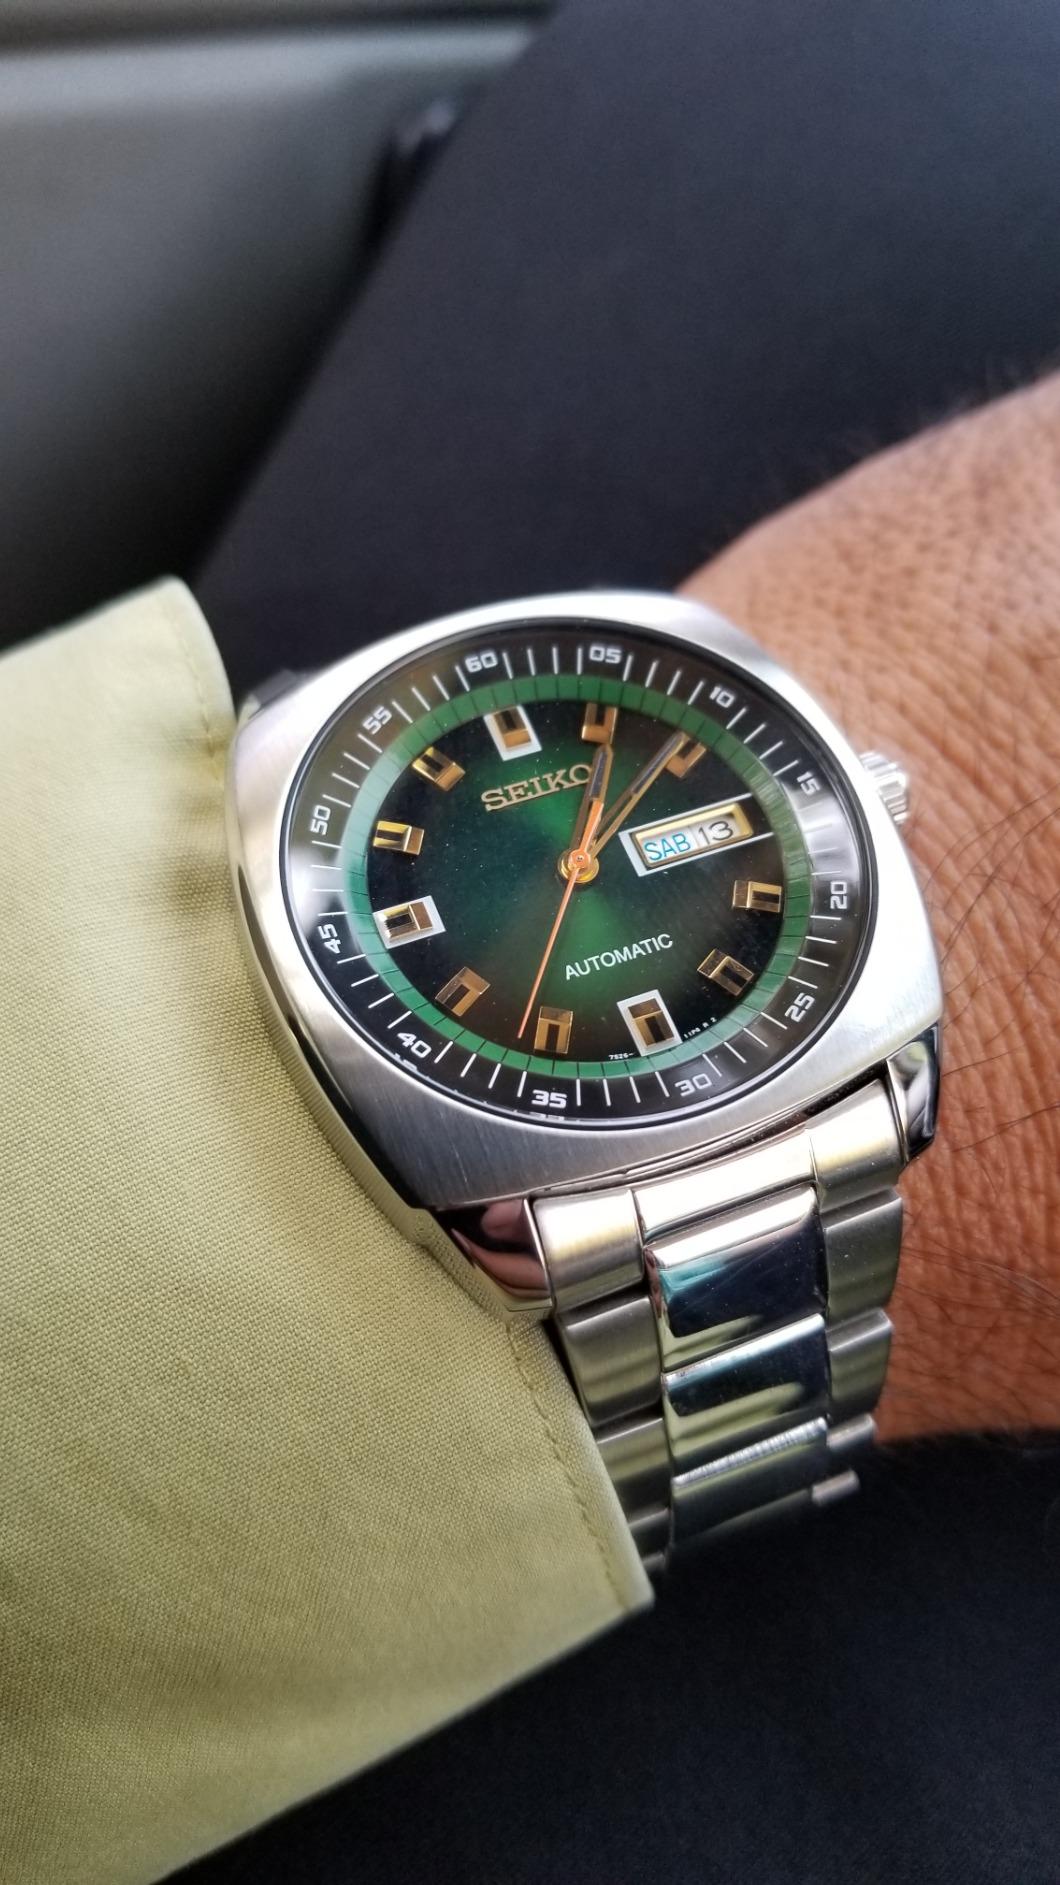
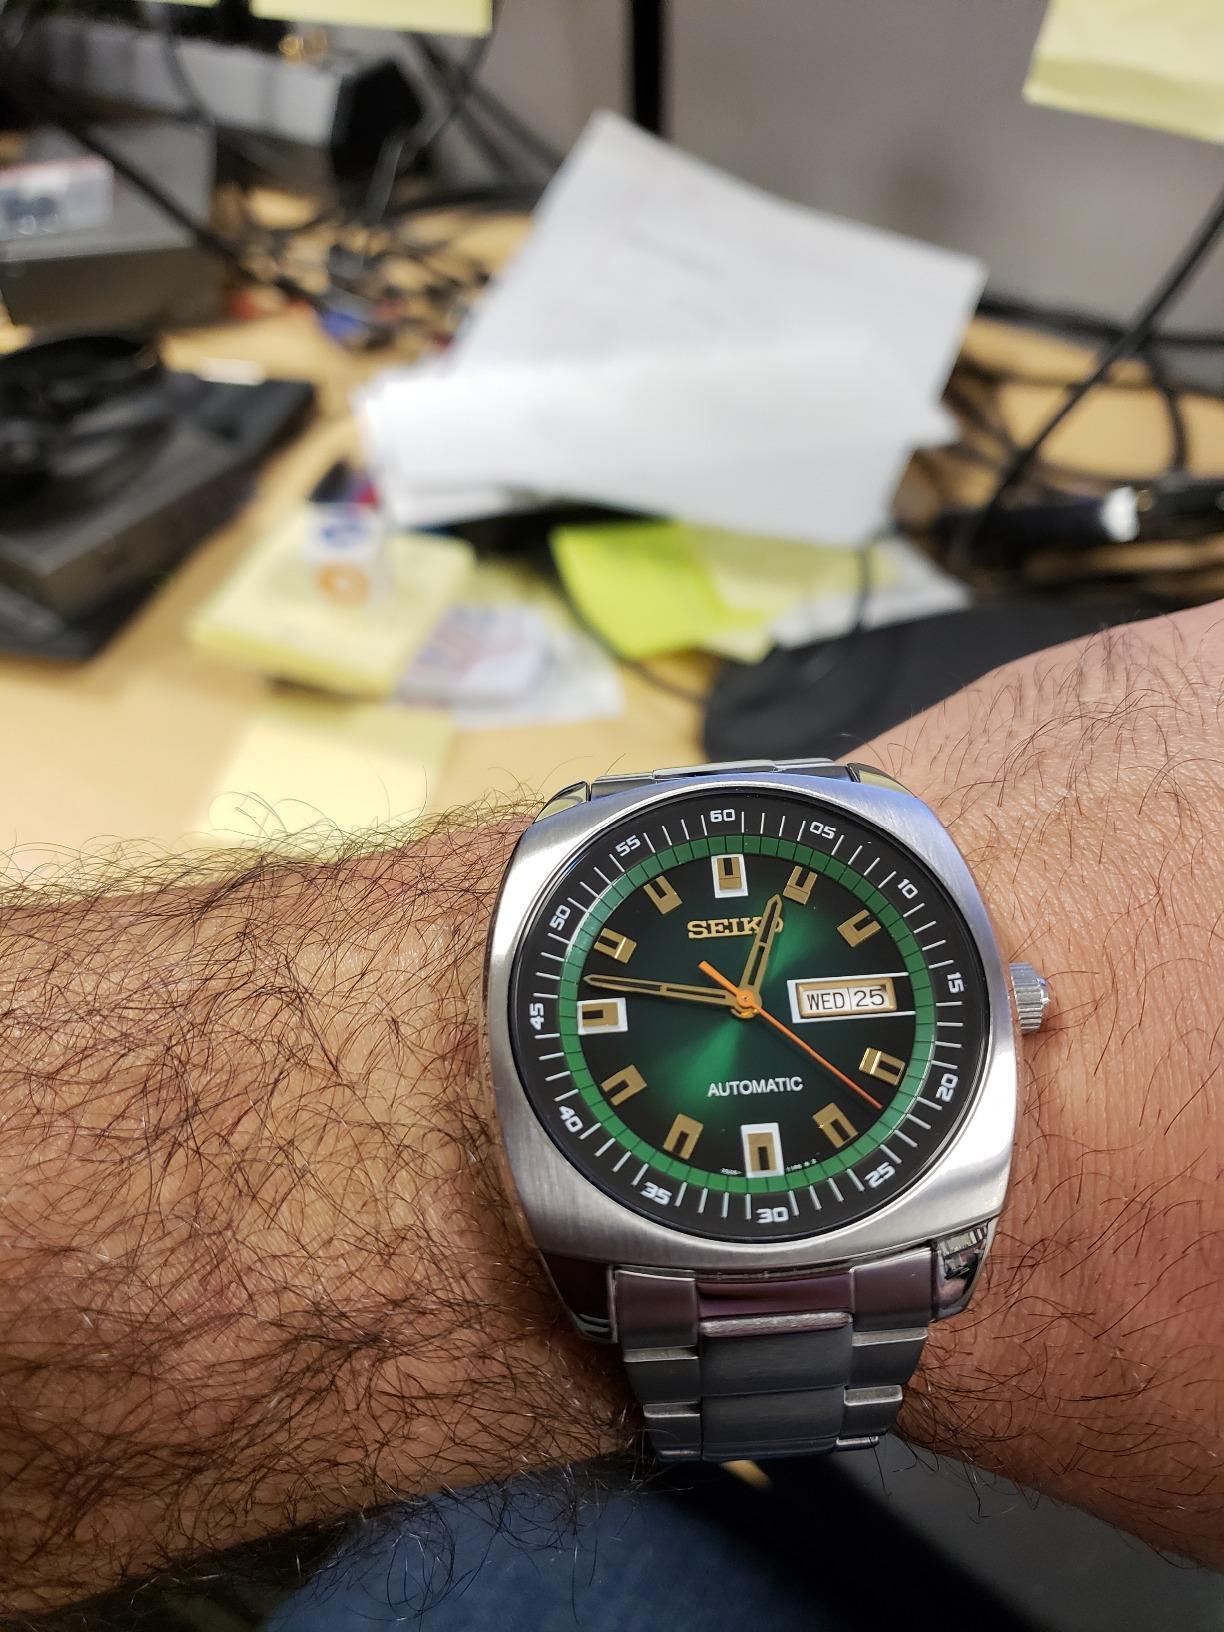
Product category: accessories_watch
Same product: yes